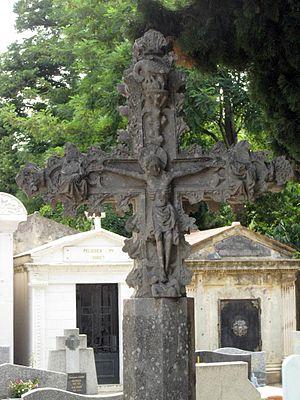
La croix de cimetière de Collioure est une croix située à Collioure, dans le département des Pyrénées-Orientales.